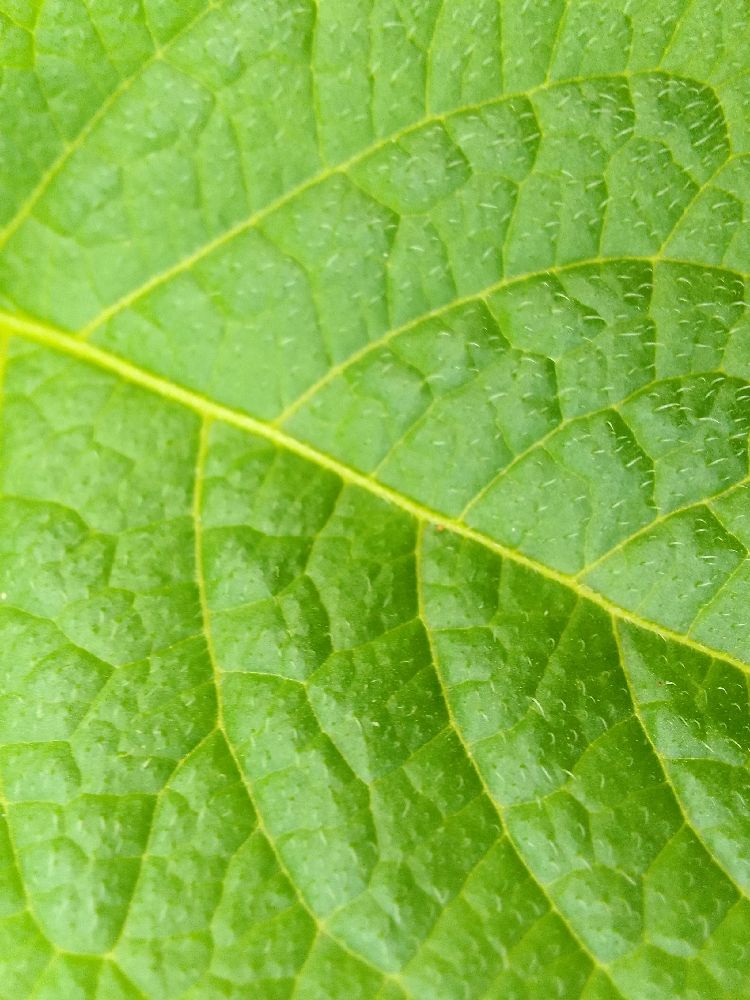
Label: Healthy